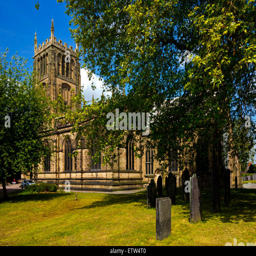
parish church in the town